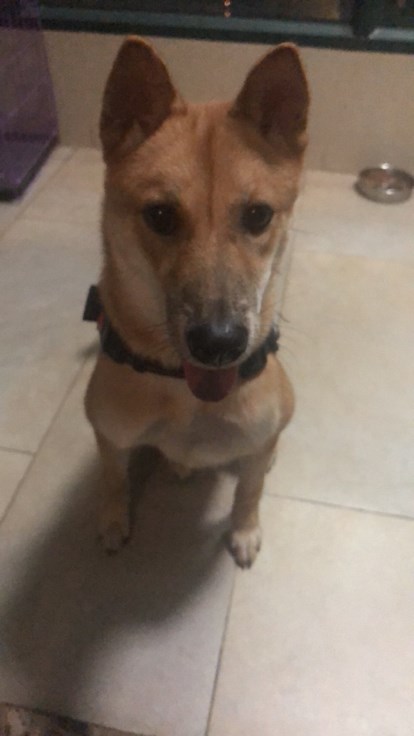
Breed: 1043-n000001-Shiba_Dog